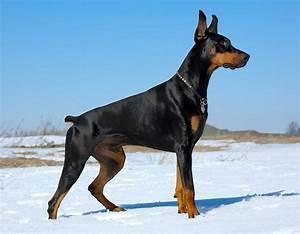
dog